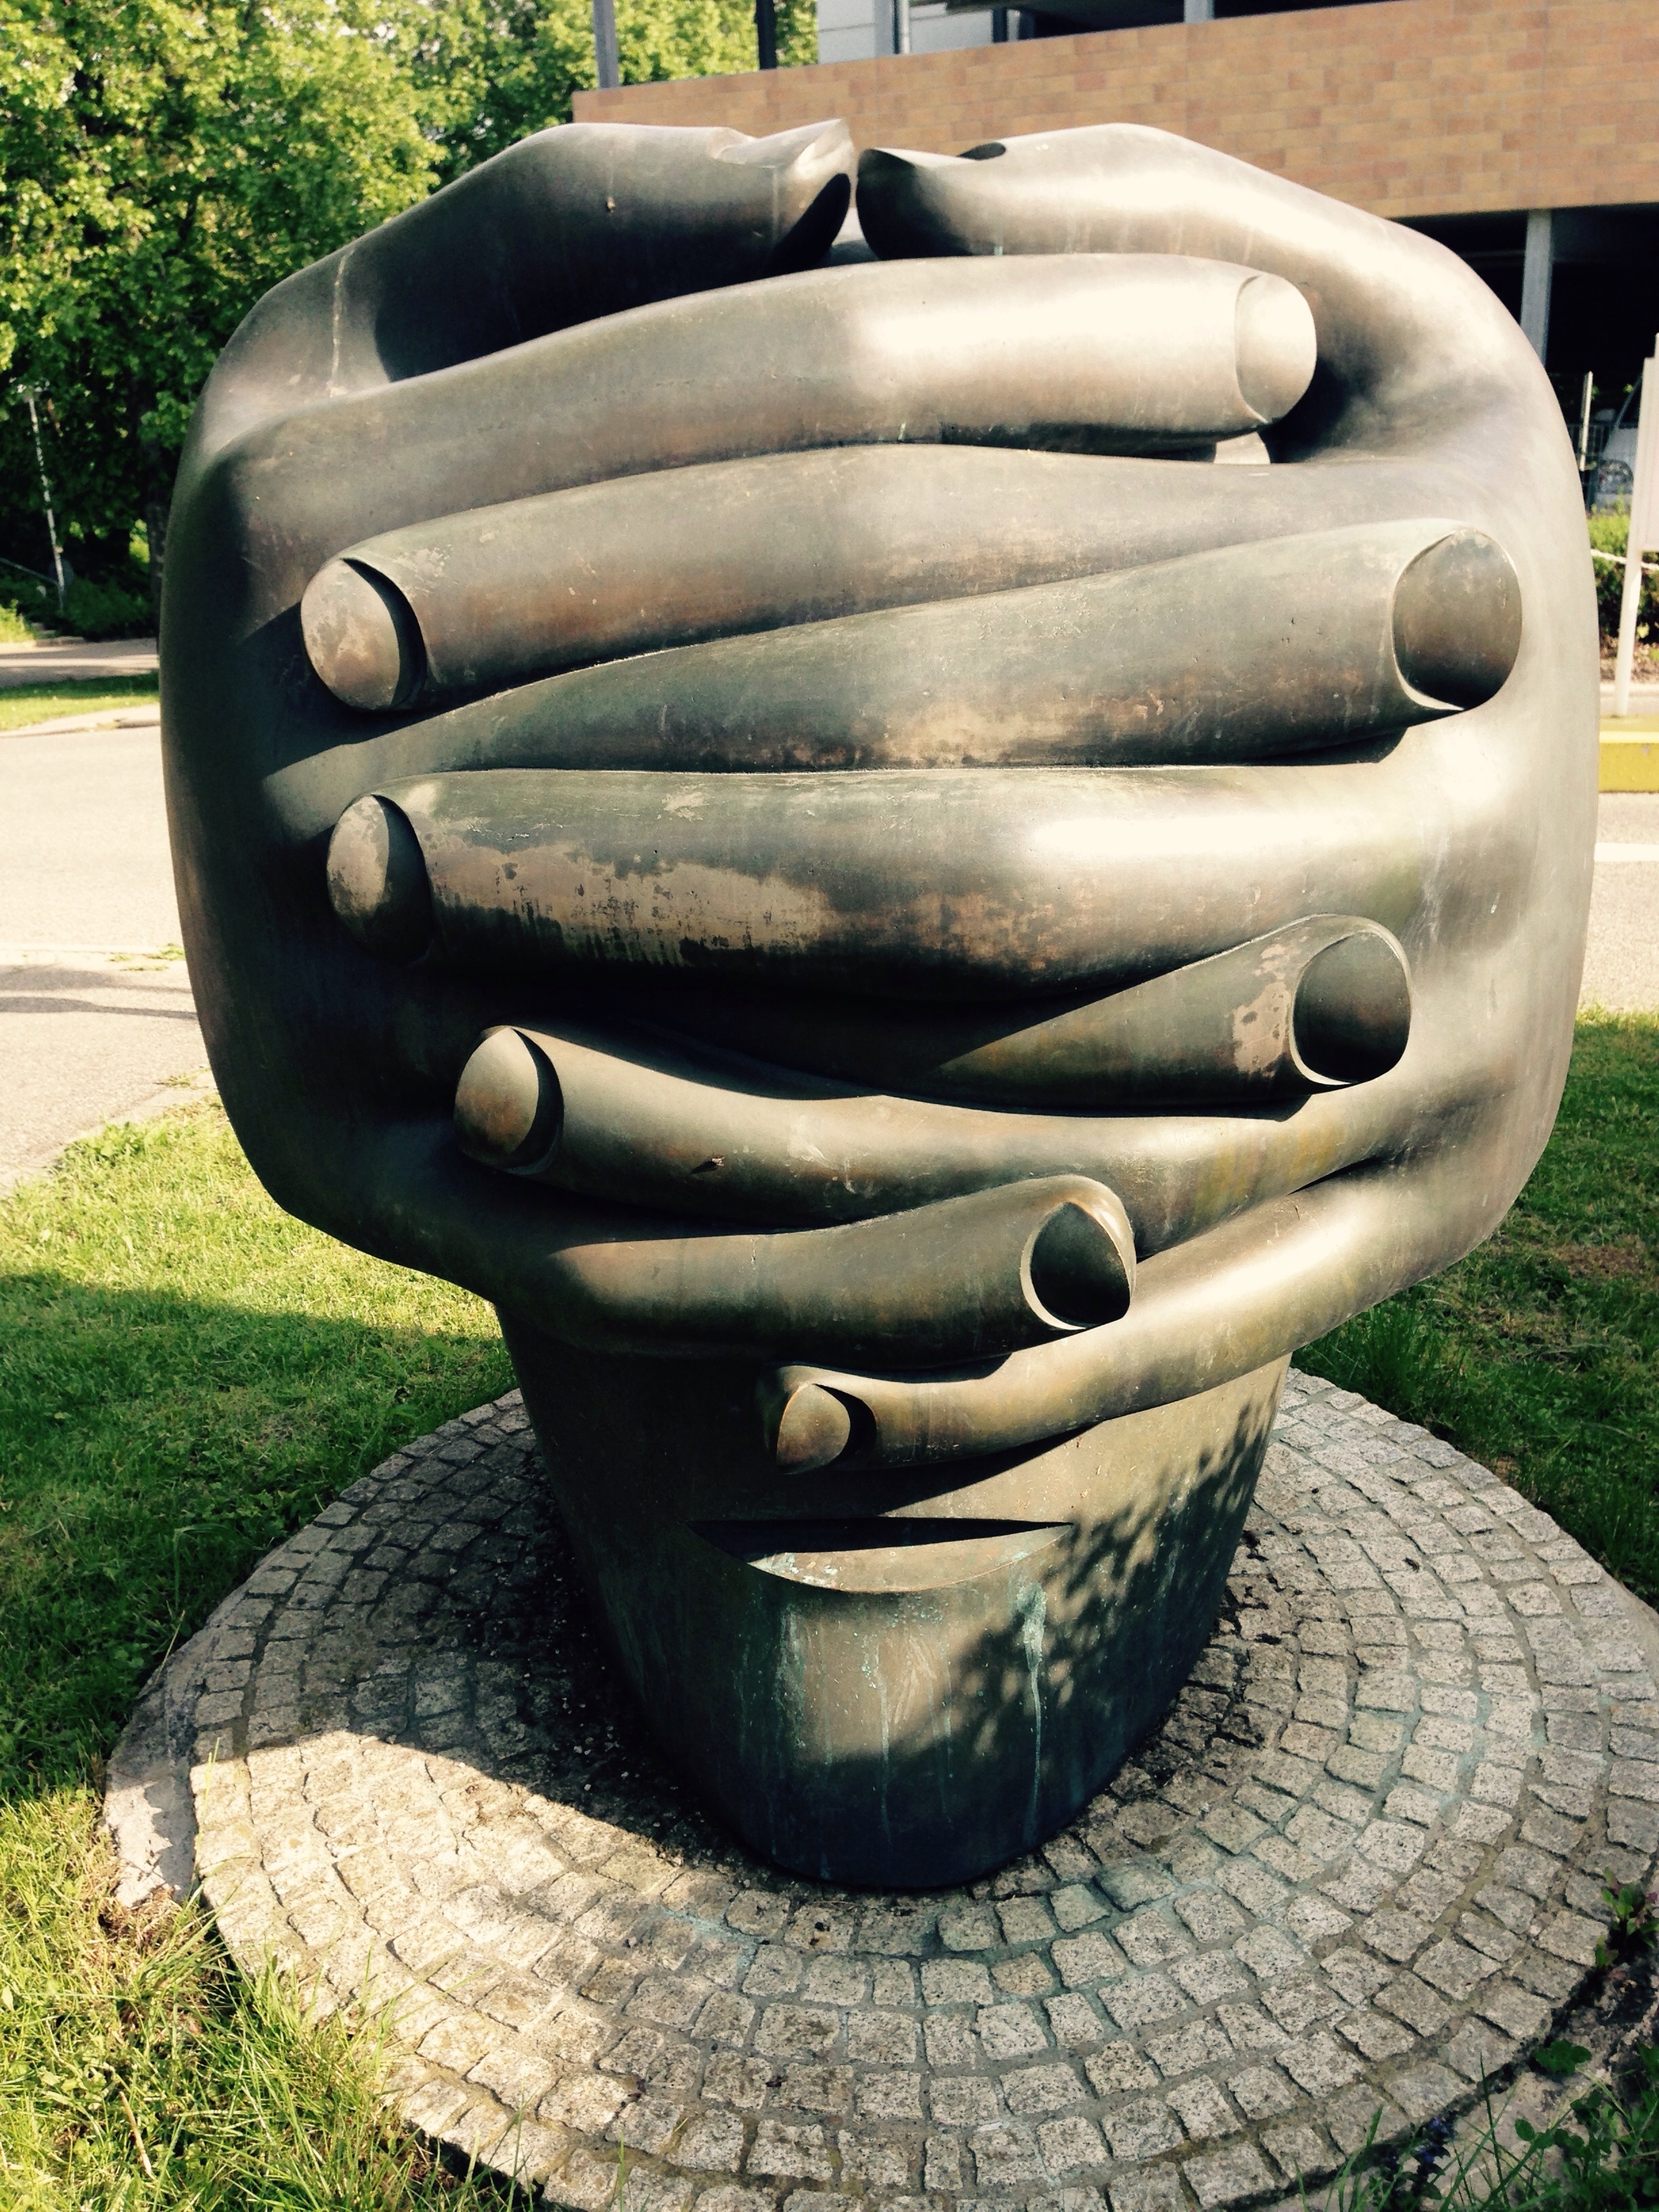
hand, statue, green, garden, sculpture, art, hands, carving, water feature, stone carving, man made object